Survivalism

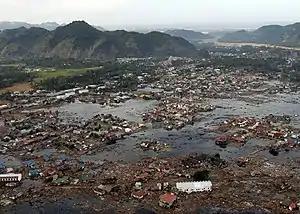
A town near the coast of Sumatra lies in ruin after the 2004 Indian Ocean earthquake and tsunami.

Another wave of survivalism began after the September 11, 2001, attacks and subsequent bombings in Bali, Madrid, and London. This resurgence of interest in survivalism appears to be as strong as the 1970s era focus on the topic. The fear of war, avian influenza, energy shortages, environmental disasters, and global climate change, coupled with economic uncertainty and the apparent vulnerability of humanity after the 2004 Indian Ocean earthquake and tsunami and Hurricane Katrina, have increased interest in survivalism topics.